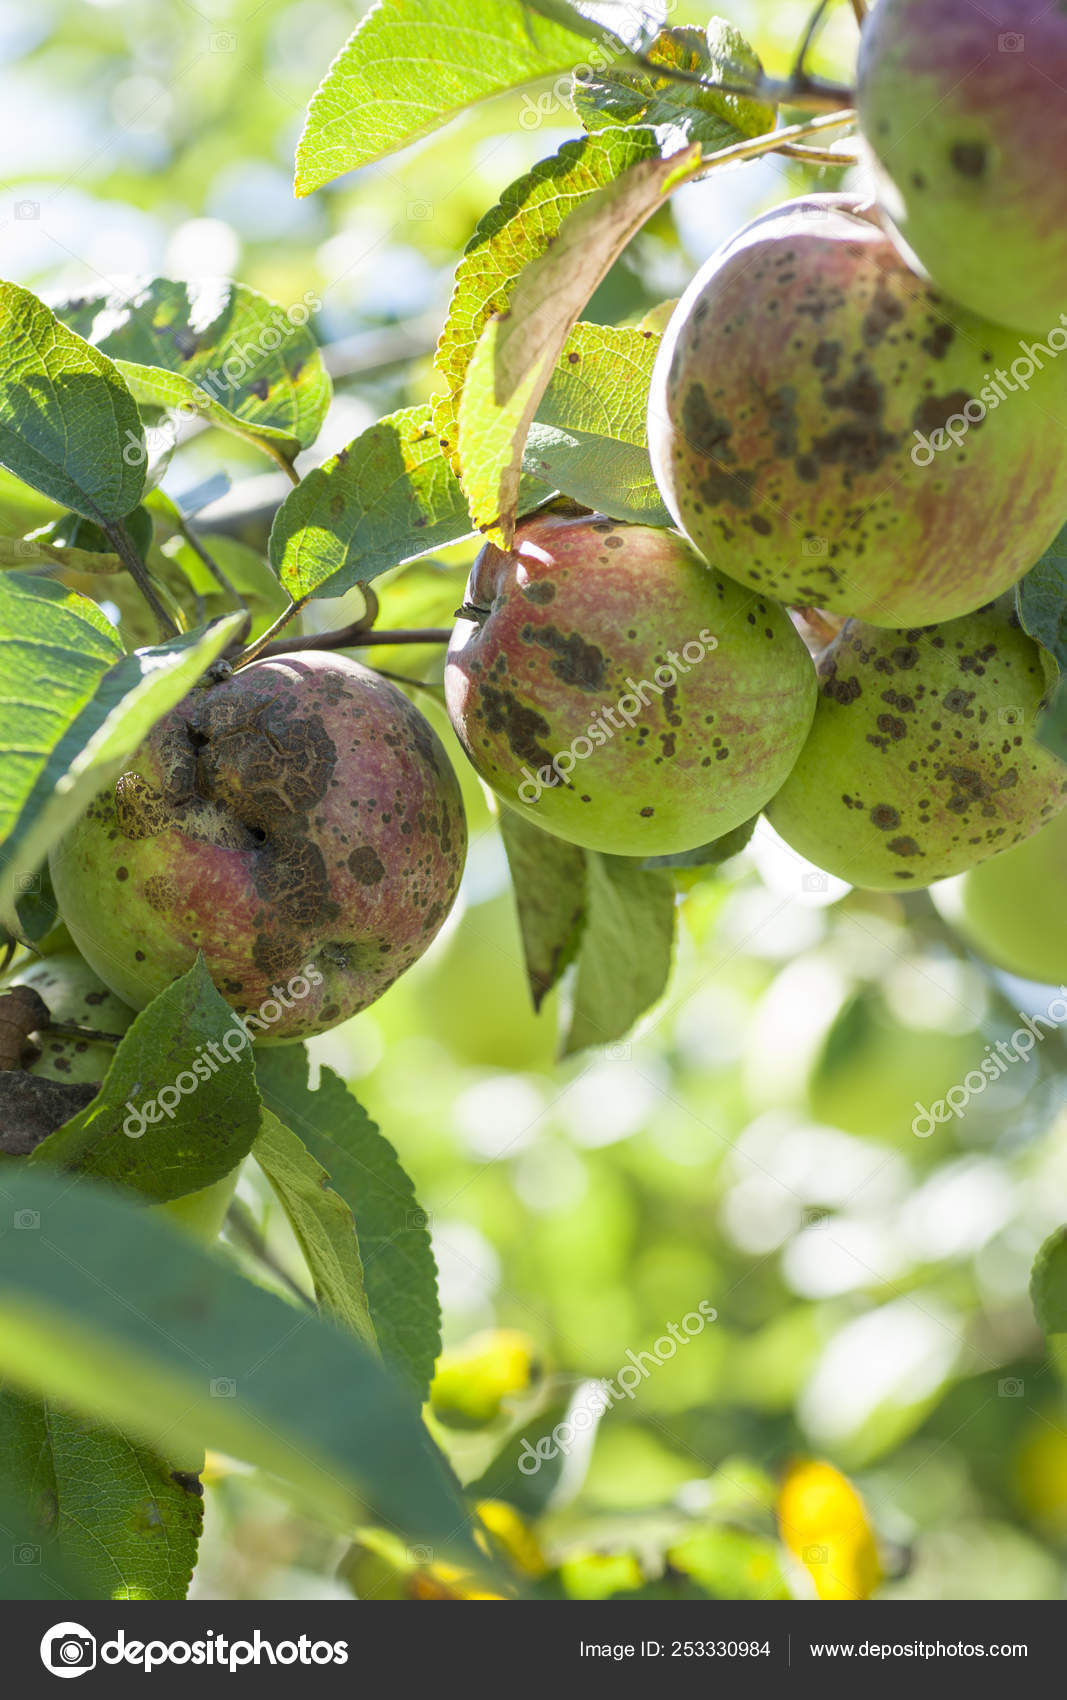
Plant: Apple
Disease: apple scab